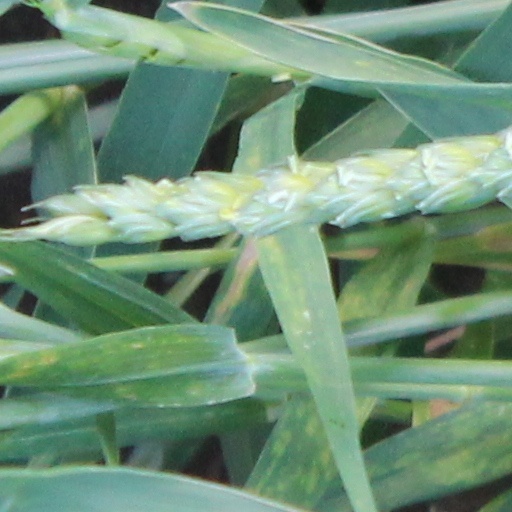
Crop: wheat